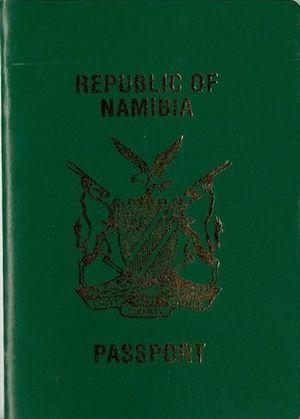
Les passeports dont le nom est indiqué en italique sont émis par des États non reconnus internationalement.